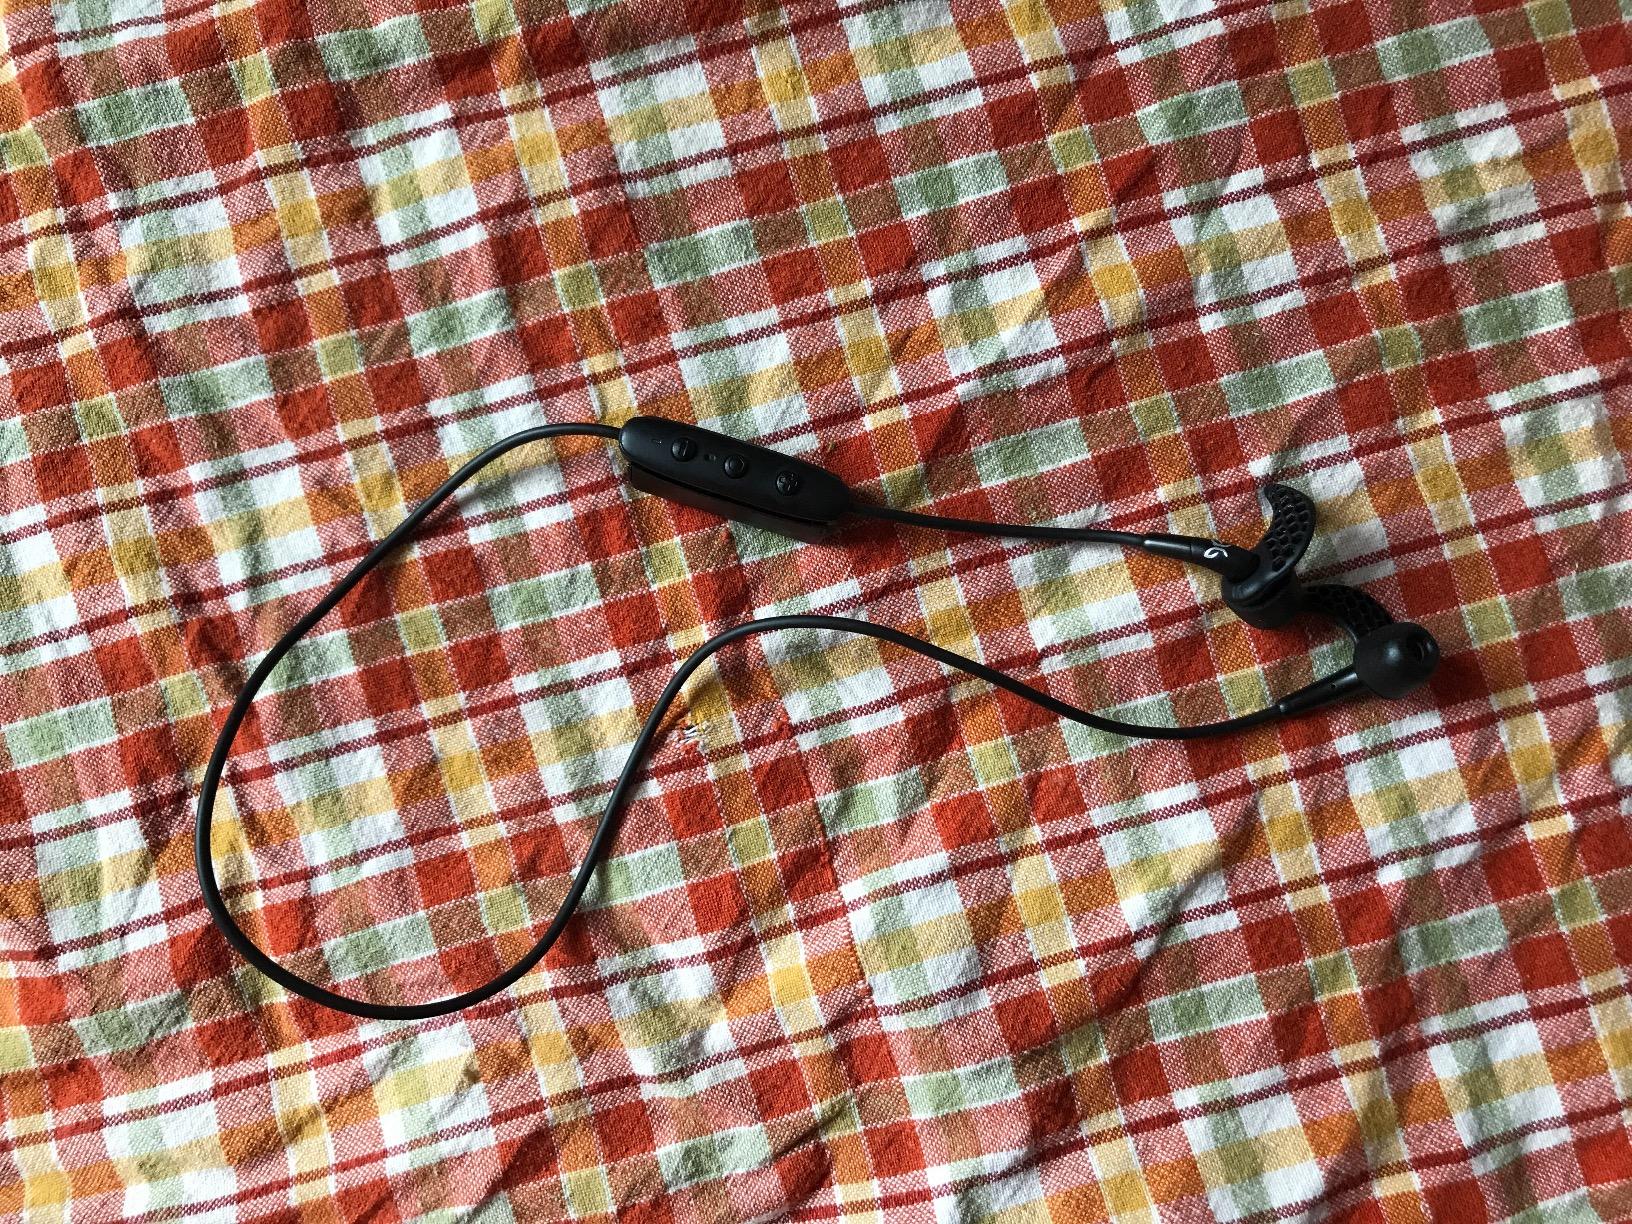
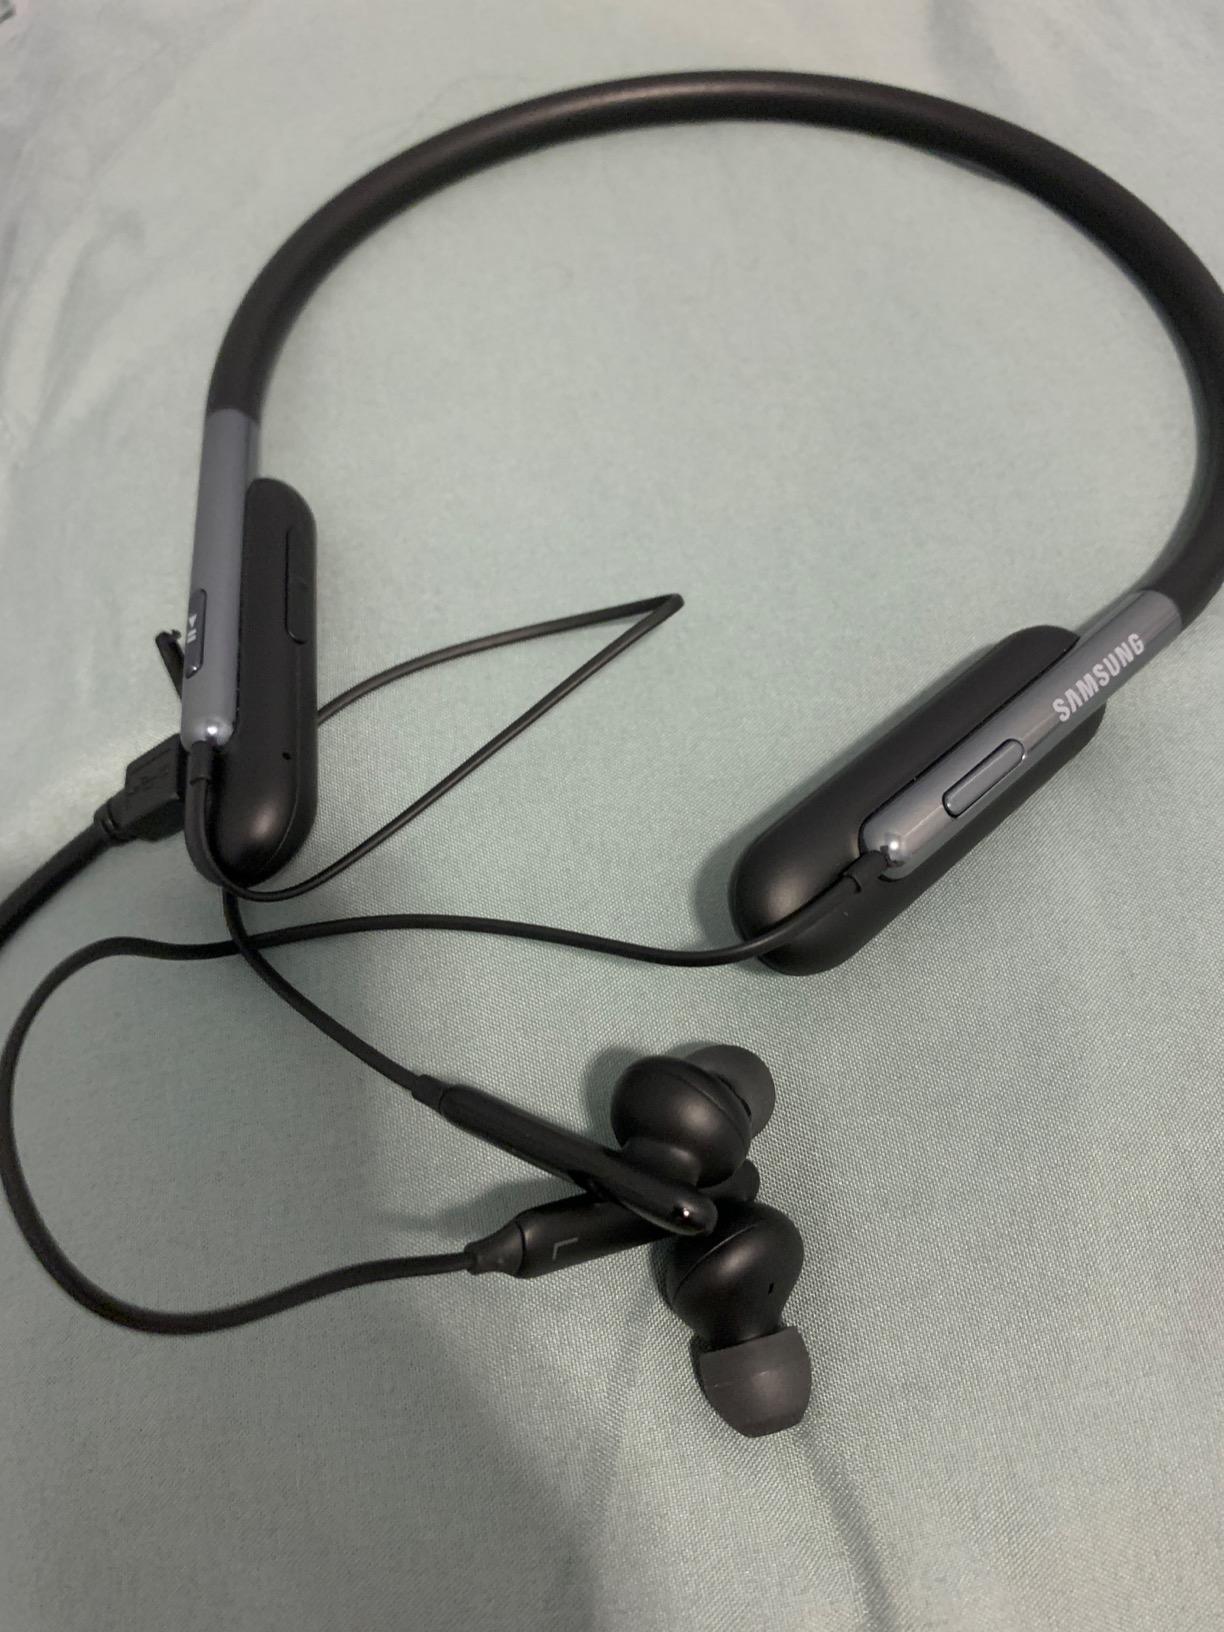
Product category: headphones
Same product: no